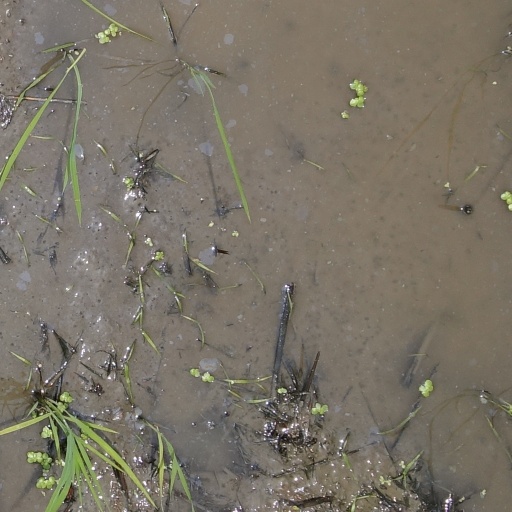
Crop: rice